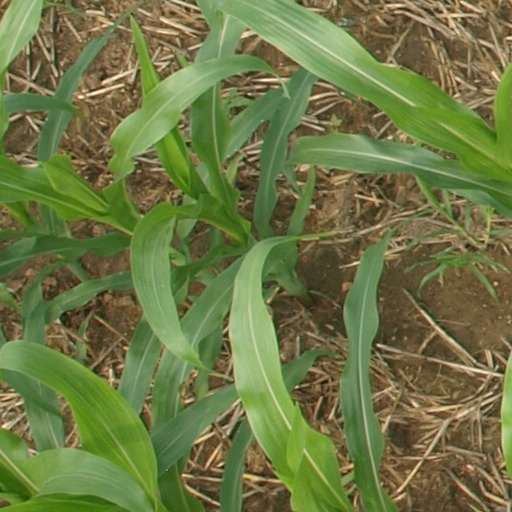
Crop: maize; corn